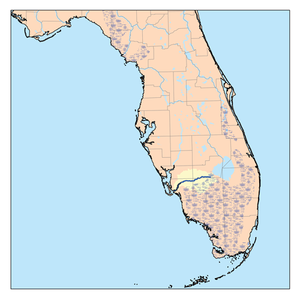
Le Caloosahatchee est un fleuve des États-Unis qui prend sa source dans le lac Hicpochee en Floride.